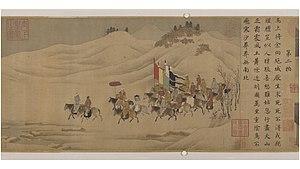
Les Dix-huit chansons à la flûte nomade sont une série de chansons et poèmes chinois qui narrent la vie du poète de la dynastie Han Cai Wenji, accompagnés de dix-huit scènes peintes sur des rouleaux, commandé par l'empereur Song Gaozong.